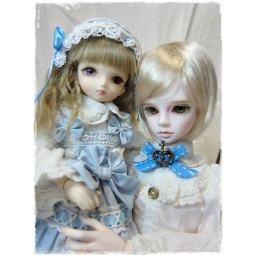
Brother and sister in blue dress set